Heinz Berggruen

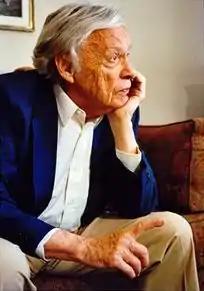
Berggruen in 2002

In 1977, Berggruen published Douglas Cooper's catalogue raisonné of Juan Gris. He finally resigned as director of the Paris gallery in 1980 in order to devote himself to collecting and dealing. In 1988, he donated 90 Klee works to the Metropolitan Museum of Art in New York, although he later expressed fear that his donation would go unnoticed in the museum's own vast collections. The donation "made the Metropolitan the second most important Klee repository in the world, after the Kunstmuseum in Klee's native Switzerland," according to Michael Gross. That same year, he exhibited his collection at the Musée d'Art et d'Histoire in Geneva. In 1990, he lent a good part of his collection to the National Gallery in London, where he exhibited works—including Seurat's landmark painting "Les Poseuses" (1886)—until 2001. In 1995, the German government lent him an apartment in Berlin and gave him an art museum opposite the Charlottenburg Palace. The collection, then comprising 118 works, opened to the public in 1997. At the time, then German culture minister Ulrich Roloff-Momin described it as "the most meaningful art transfer in Berlin's post-war history." In 2000, he finally sold the art collection to the Prussian Cultural Heritage Foundation: the collection of 165 works (including 85 Picassos), which Berggruen valued at €750m, was purchased by the PCHF at about a quarter of that value. It additionally includes over sixty works by Paul Klee, and twenty by Matisse.